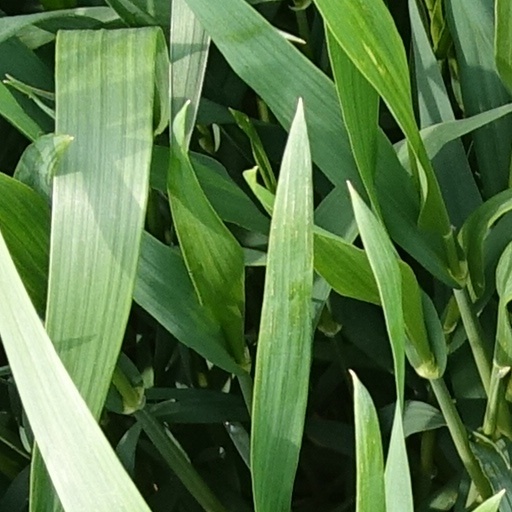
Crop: wheat